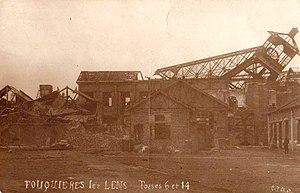
La Fosse n° 6 - 14 dite Alfred Dupont de la Compagnie des mines de Courrières était un charbonnage constitué de deux puits situé à Fouquières-lez-Lens, Pas-de-Calais, Nord-Pas-de-Calais, France.
La fosse nᵒ 6 - 14 dite Alfred Dupont ou fosse de Fouquières de la Compagnie des mines de Courrières est un ancien charbonnage du Bassin minier du Nord-Pas-de-Calais, situé à Fouquières-lez-Lens. La fosse nᵒ 6 est commencée en avril ou en août 1875, et commence à produire en 1877. Le puits nᵒ 14 est commencé en 1903 et mis en service le 10 avril 1908. La fosse est détruite durant la Première Guerre mondiale. Des cités sont bâties à proximité de la fosse. Les terrils nᵒˢ 95 et 95A sont édifiés au nord et à l'ouest de la fosse.